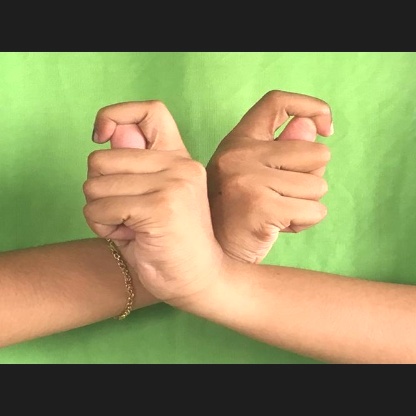
Mudra: Berunda